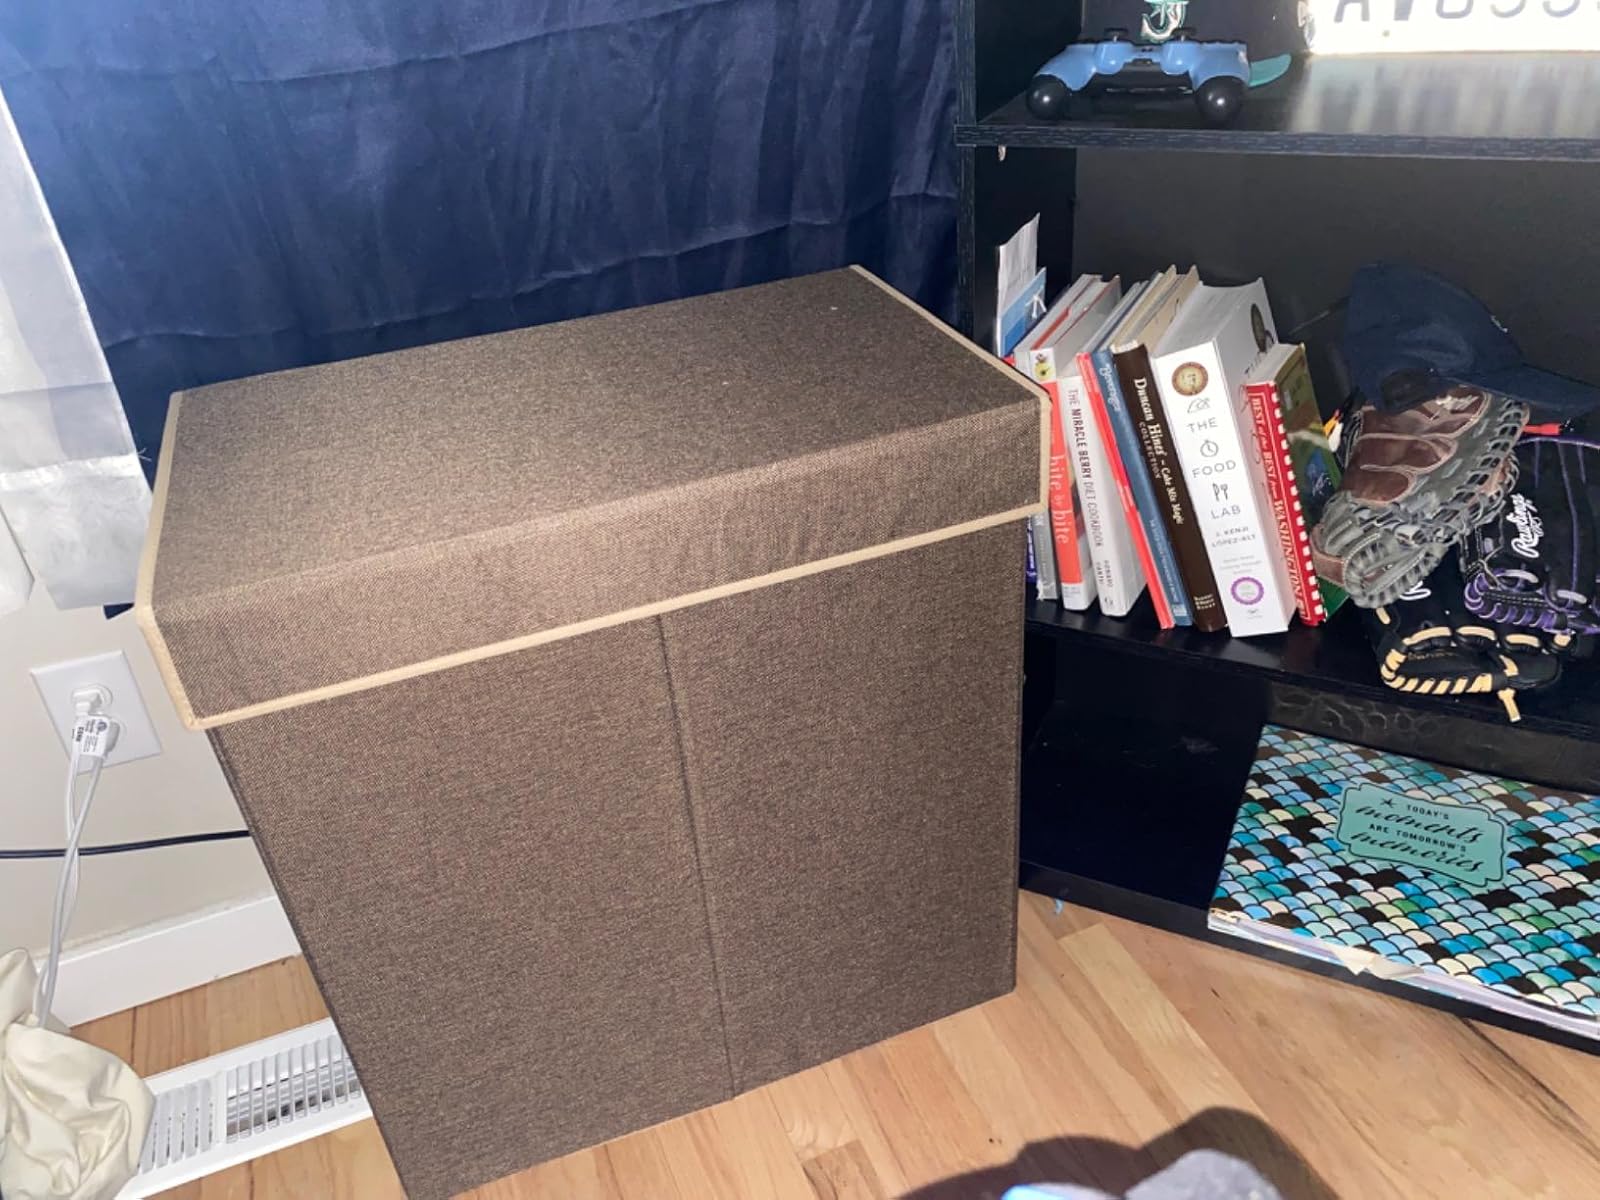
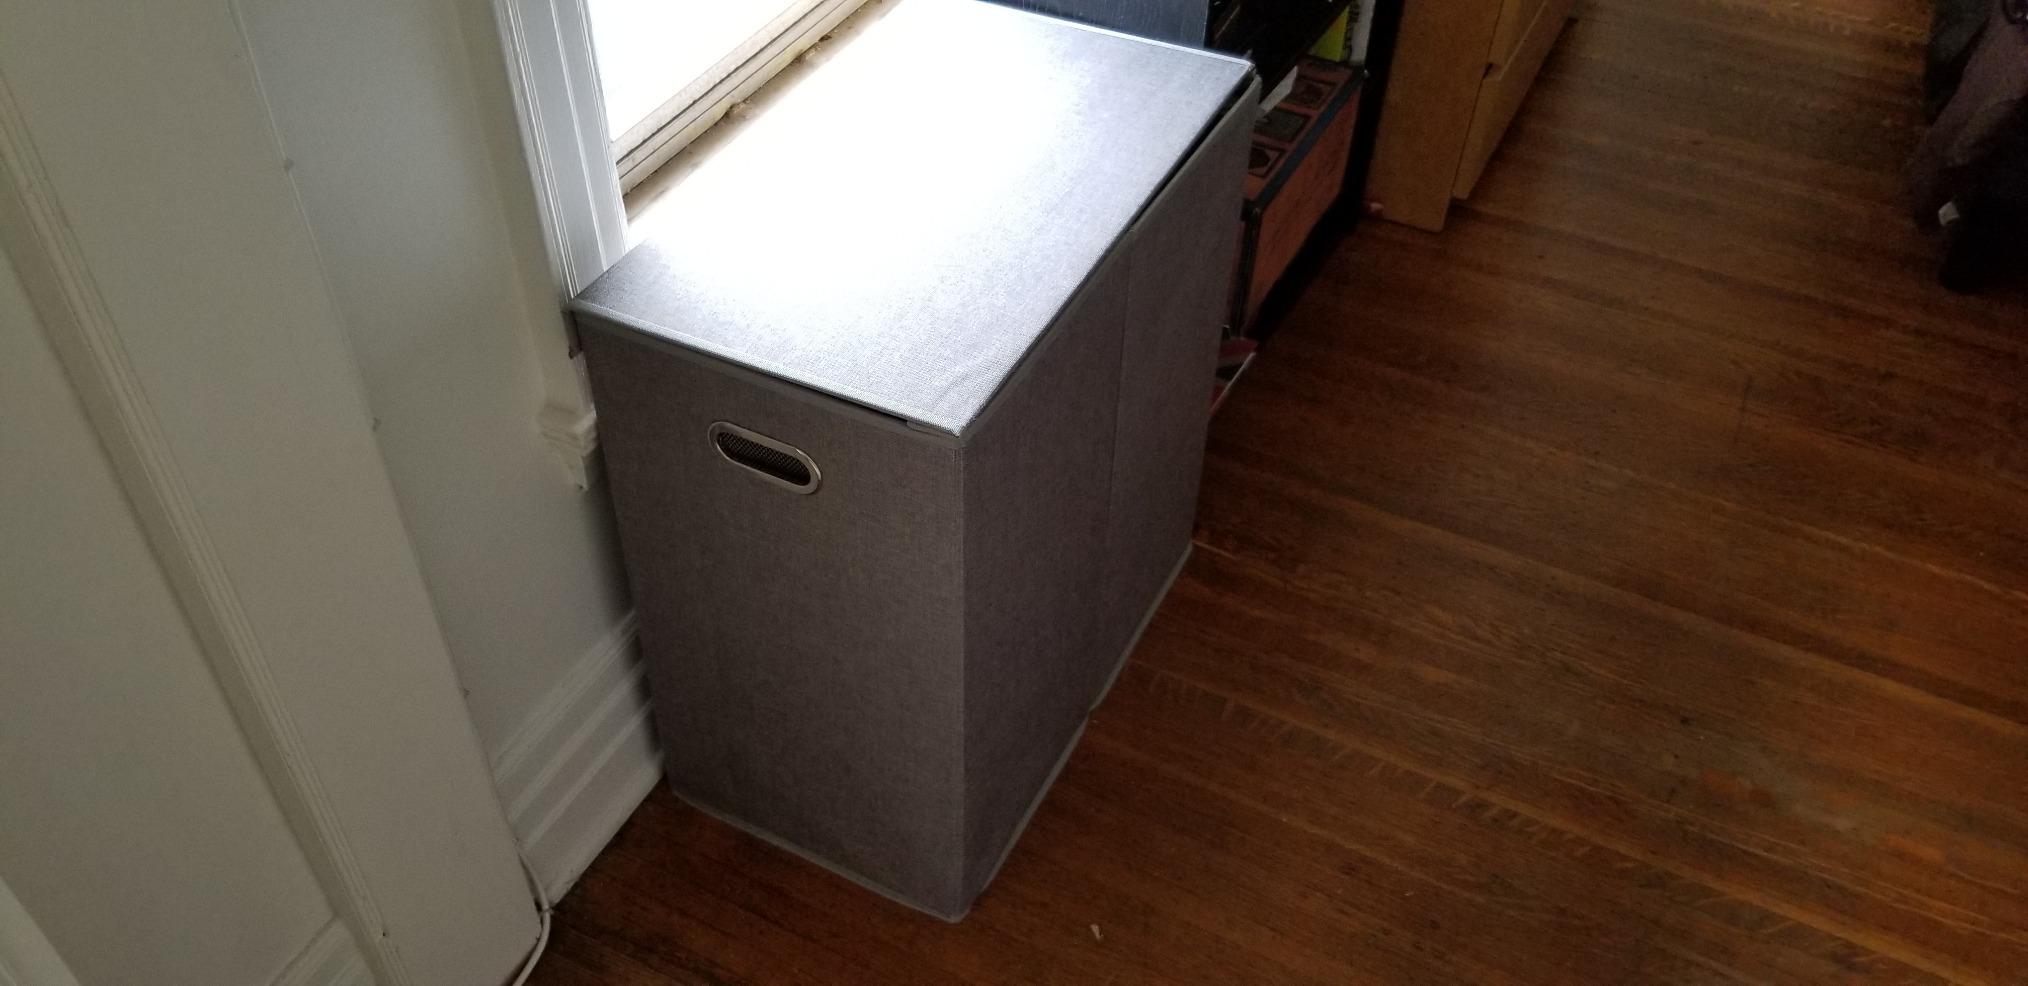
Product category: items_hamper
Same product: no